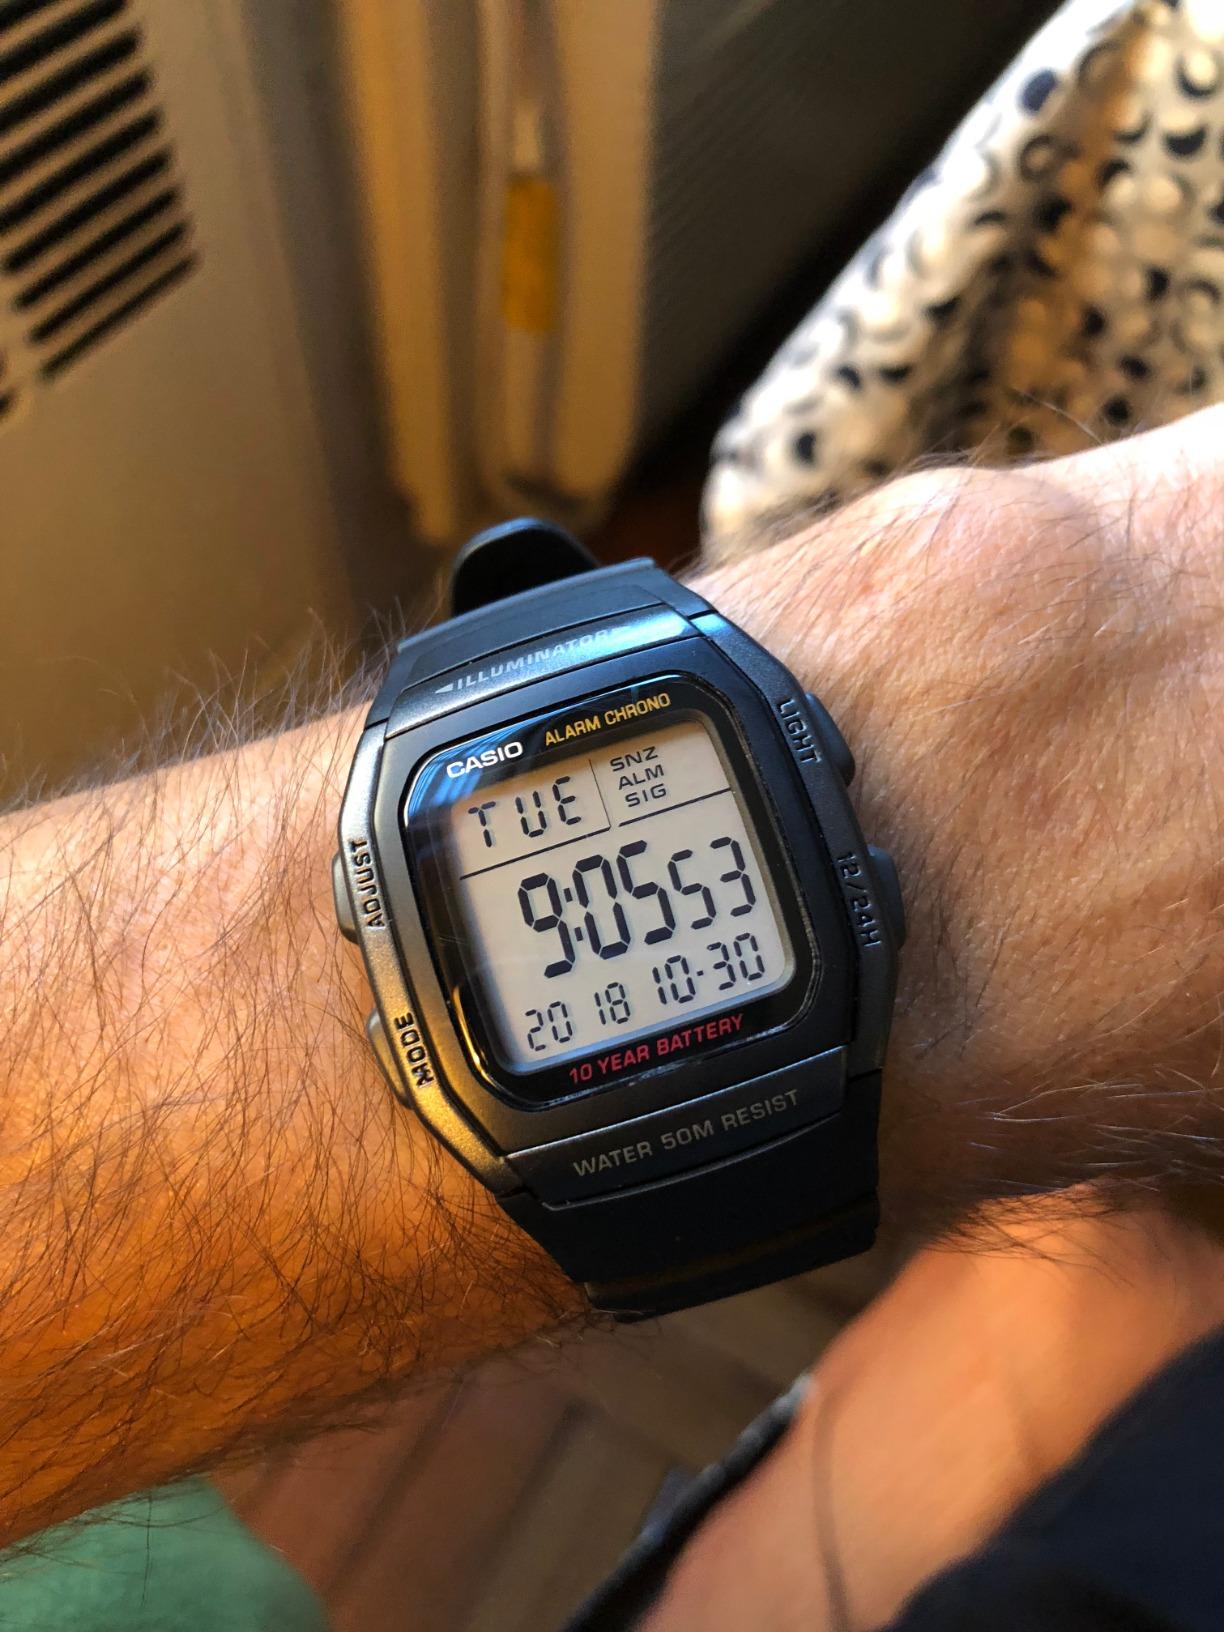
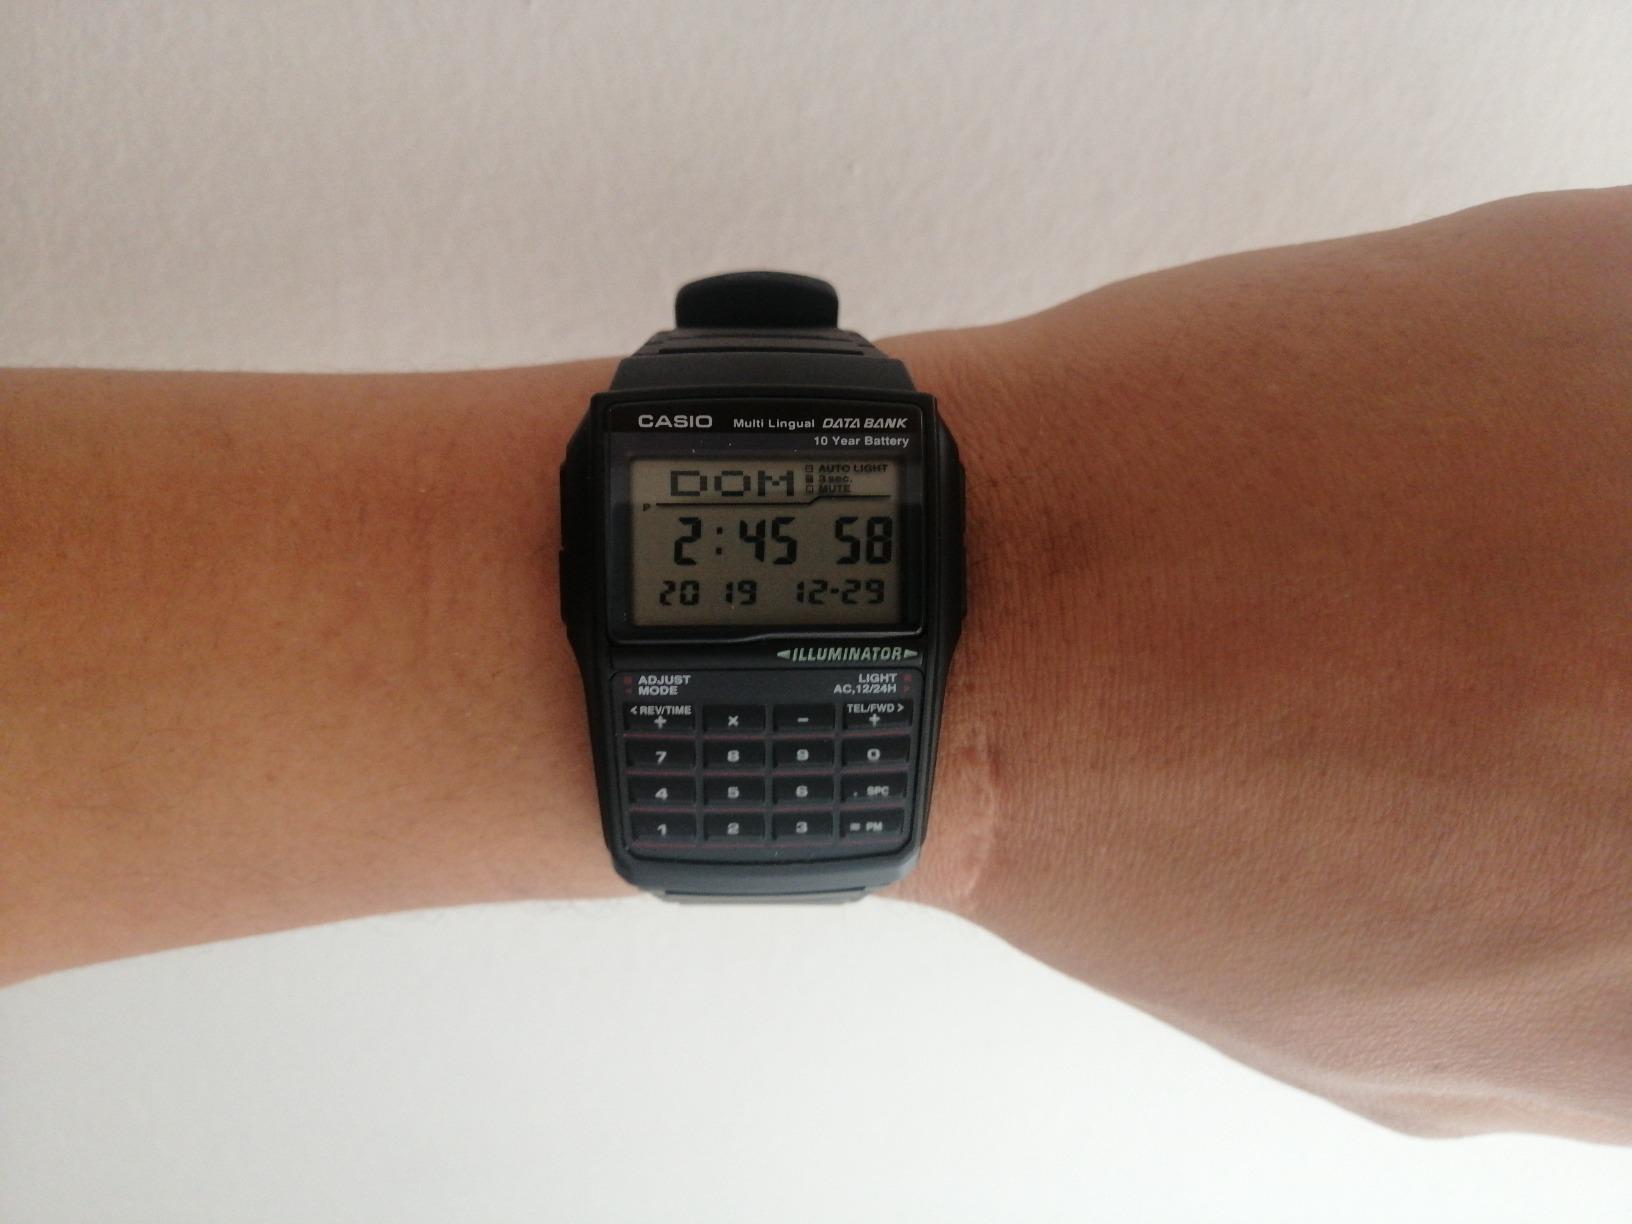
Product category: accessories_watch
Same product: no